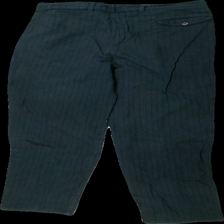
View: back
Type: Trousers
Category: Men
Brand: Not in the list
Brand text on label: La paz
Colors: Grey, Red
Material: 100% bomull
Pattern: Logo print
Cut: Tight
Size: 54
Season: All
Stains: Minor
Damage: smutsigt och urtvättat
Damage location: top center
Damage 2: smutsigt och urtvättat
Damage 2 location: bottom center
Damage 3: urtvättat
Damage 3 location: middle center
Price range: <50
Recommended usage: Export
Description: randiga byxor
Comment: urtvättade